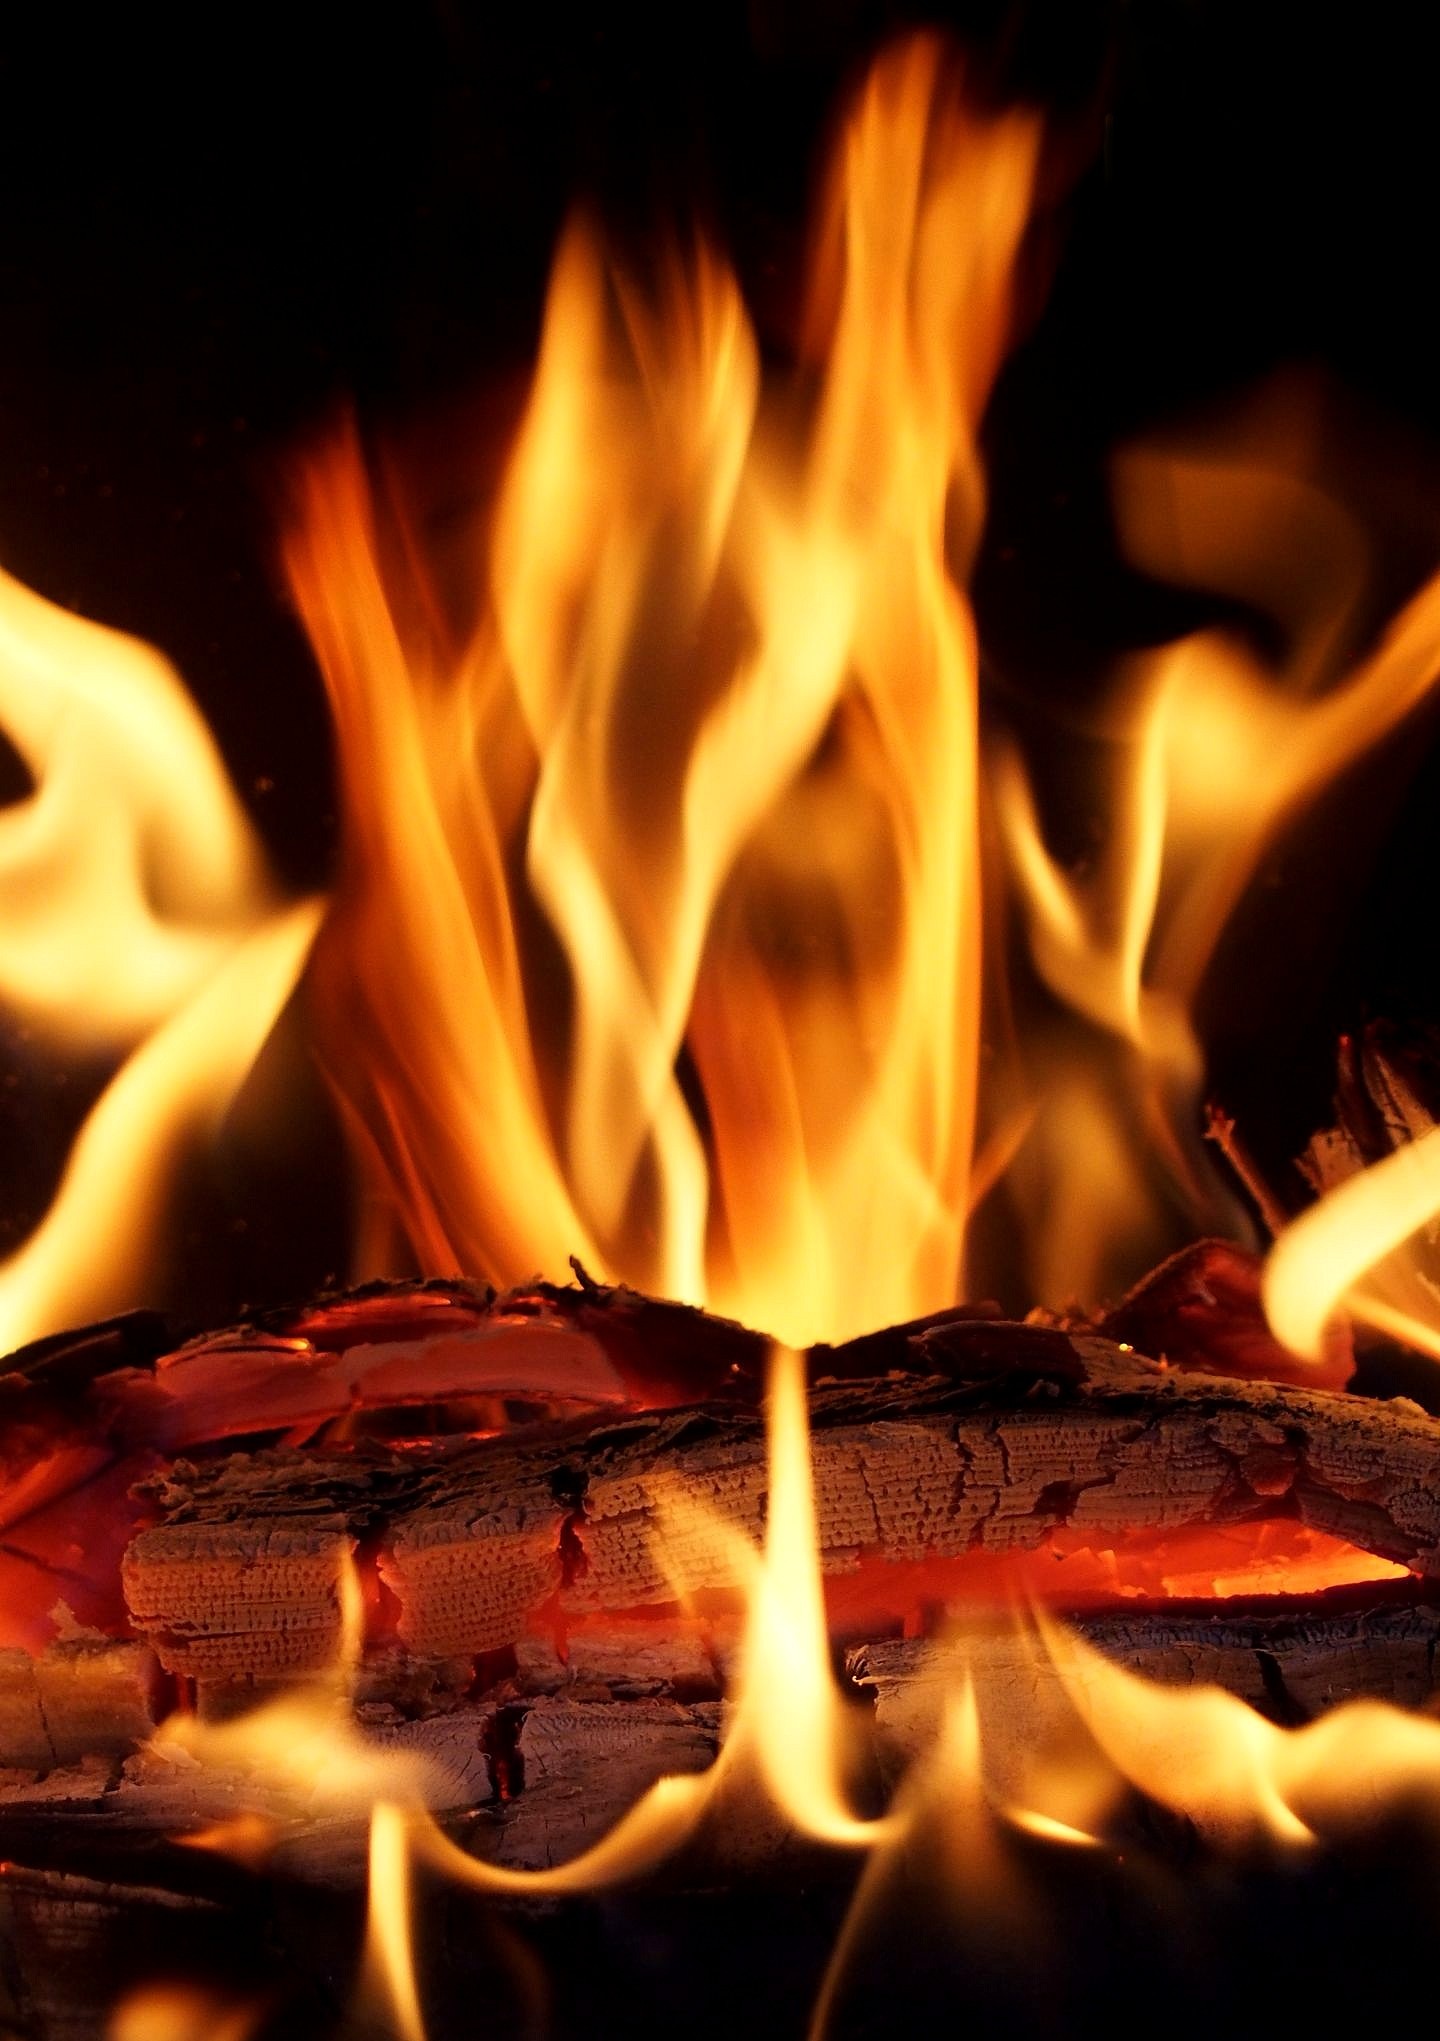
winter, light, wood, flame, fire, glow, campfire, christmas, bonfire, brand, hot